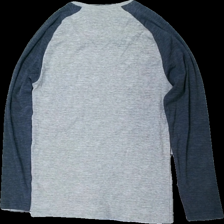
View: back
Type: Top
Category: Men
Brand: Not in the list
Brand text on label: lindbergh
Colors: Grey
Material: ?
Cut: Regular
Size: L
Season: All
Damage location: bottom left
Damage 2 location: bottom right
Price range: 50-100
Recommended usage: Reuse
Description: långärmad tröja